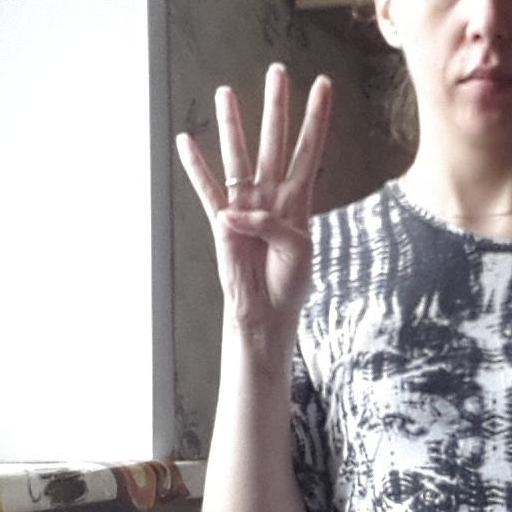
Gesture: four